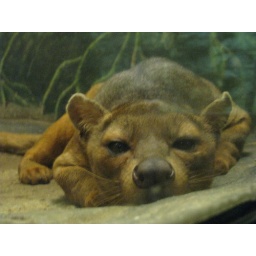
i forget the name of this animal but it was in the cat house at the cinci zoo